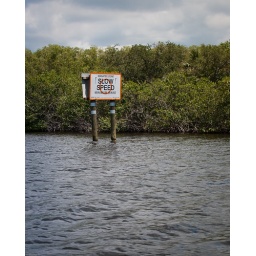
A sign down in the water in southwest Florida.